Bible translations into the languages of Indonesia and Malaysia

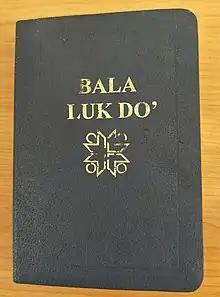
Lun Bawang/Lundayeh Bible (1982/1998)

The New Testatment in the Labuk Kinabatangan language is known as the "Buuk do Pongojonjian di Kavavagu" was published by the International Bible Society in 1995.